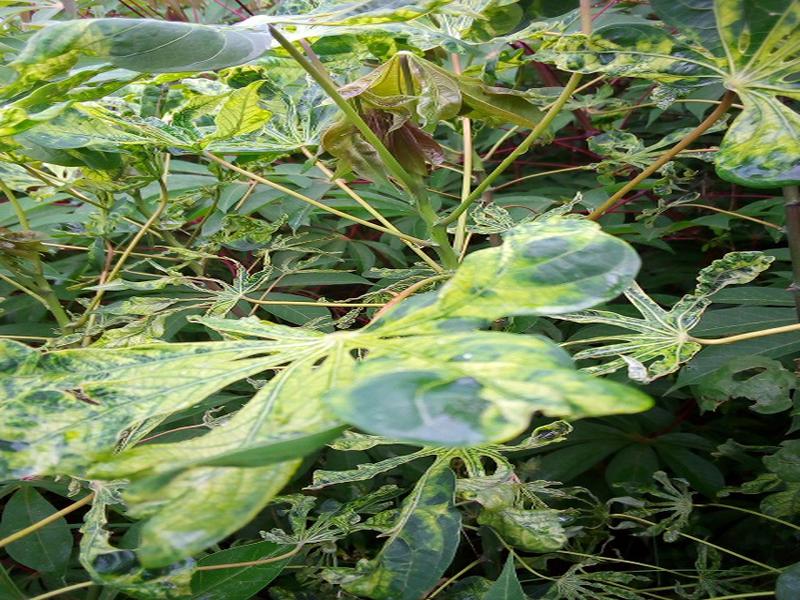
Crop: cassava
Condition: mosaic_disease